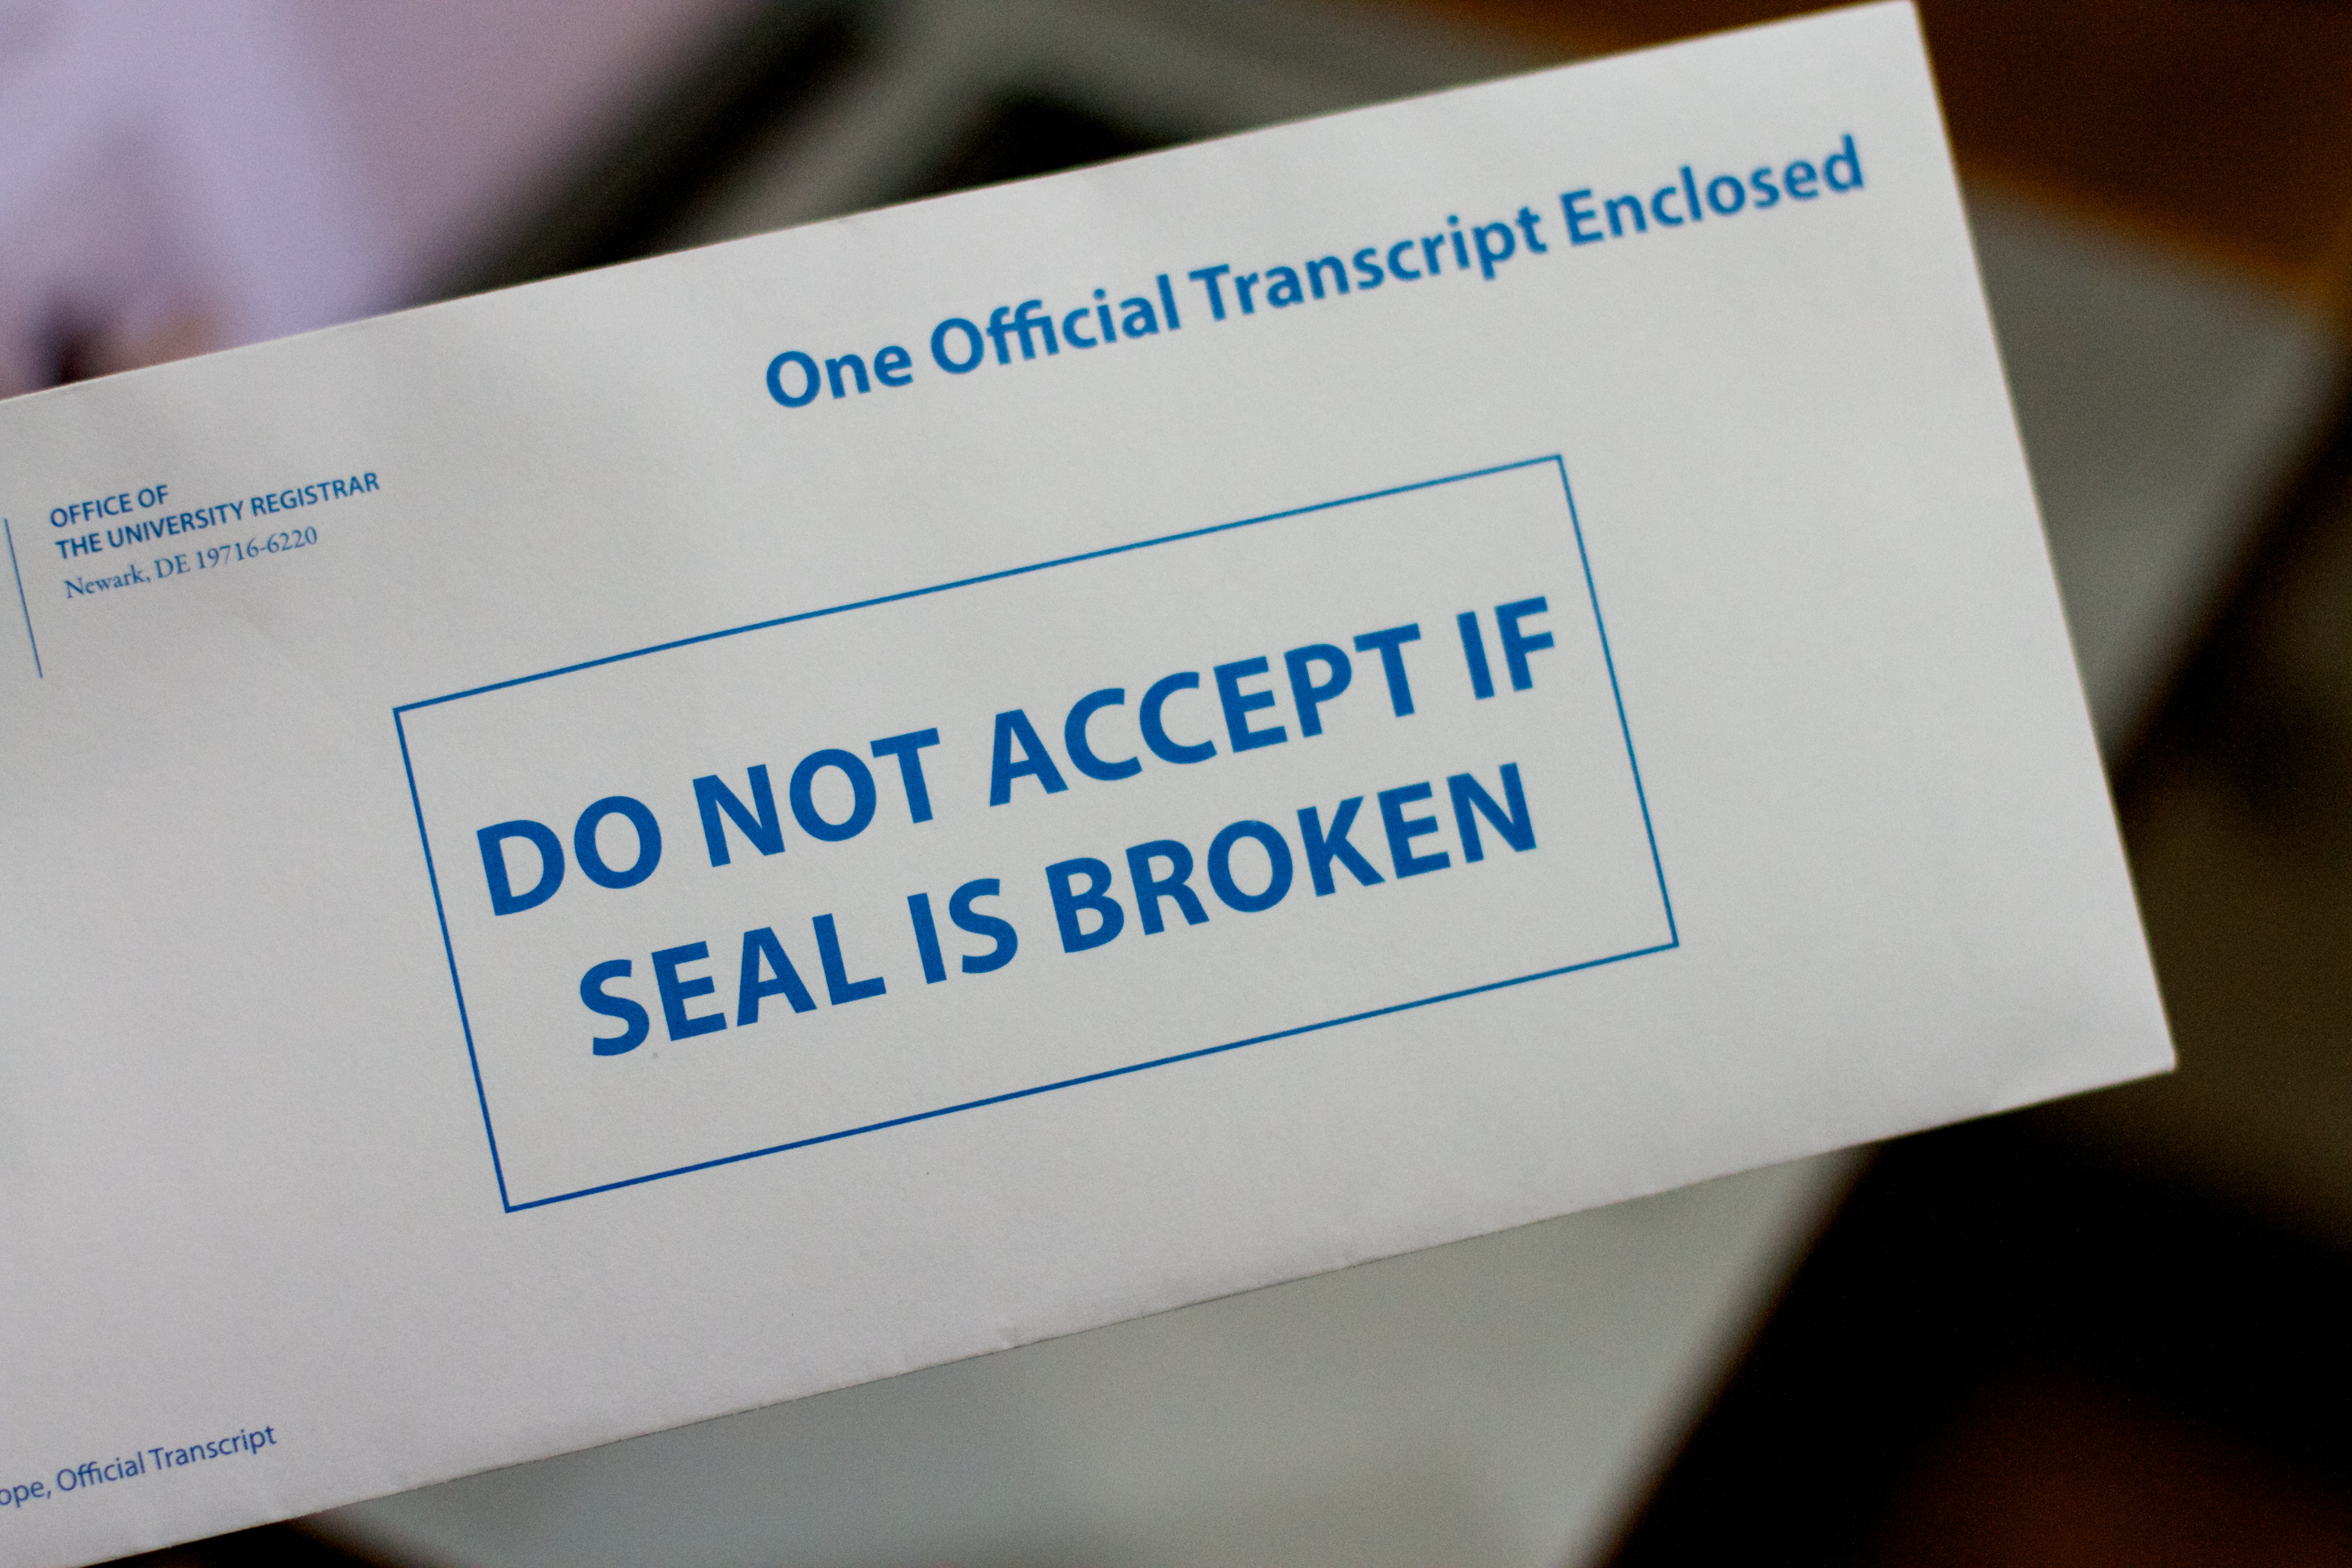
advertising, label, brand, design, document, transcript